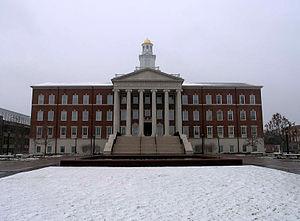
L'université méthodiste du Sud est une université privée méthodiste américaine située à University Park, dans le comté de Dallas, au Texas.